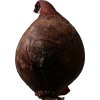
Label: red_onion